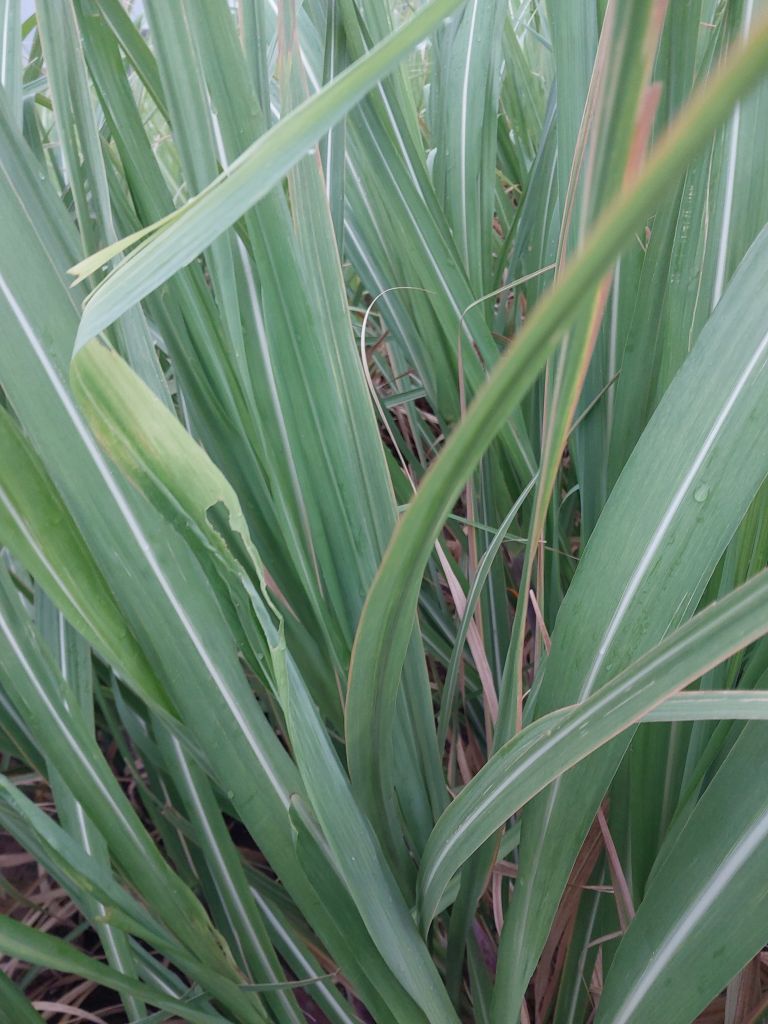
Label: Pokkah Boeng